Tarzanesque

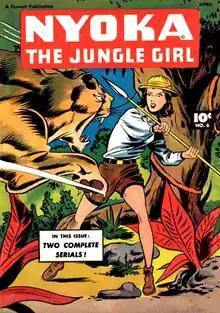
Cover of Nyoka the Jungle Girl No. 6, April 1947, Fawcett Comics, character created for a Republic Pictures serial in 1941.

In 1940, Fiction House started publishing the stories of "Kaanga, Jungle King" and Sheena, Queen of the Jungle Besides Kaanga and Sheena, Fiction House had already published, in the pulp magazine Jungle Stories, the character "Ki-Gor". Also published by Fiction House were "Camilla, Queen of the Lost Empire", created by C. A. Winter and "Tabu, the Jungle Wizard", created by Fletcher Hanks.